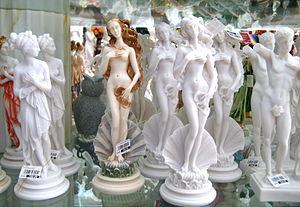
Le kitsch ou kitch est l'accumulation et l'usage hétéroclite, dans un produit culturel, de traits considérés comme triviaux, démodés ou populaires.